The Battling Kangaroo

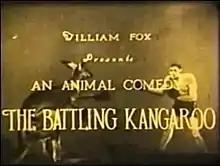
opening title card

The Battling Kangaroo is an American two reel, slap stick silent comedy film directed by Jules White in 1926. Fox Film Corporation produced and distributed the film. Fox Film released it in the United States on December 5, 1926.